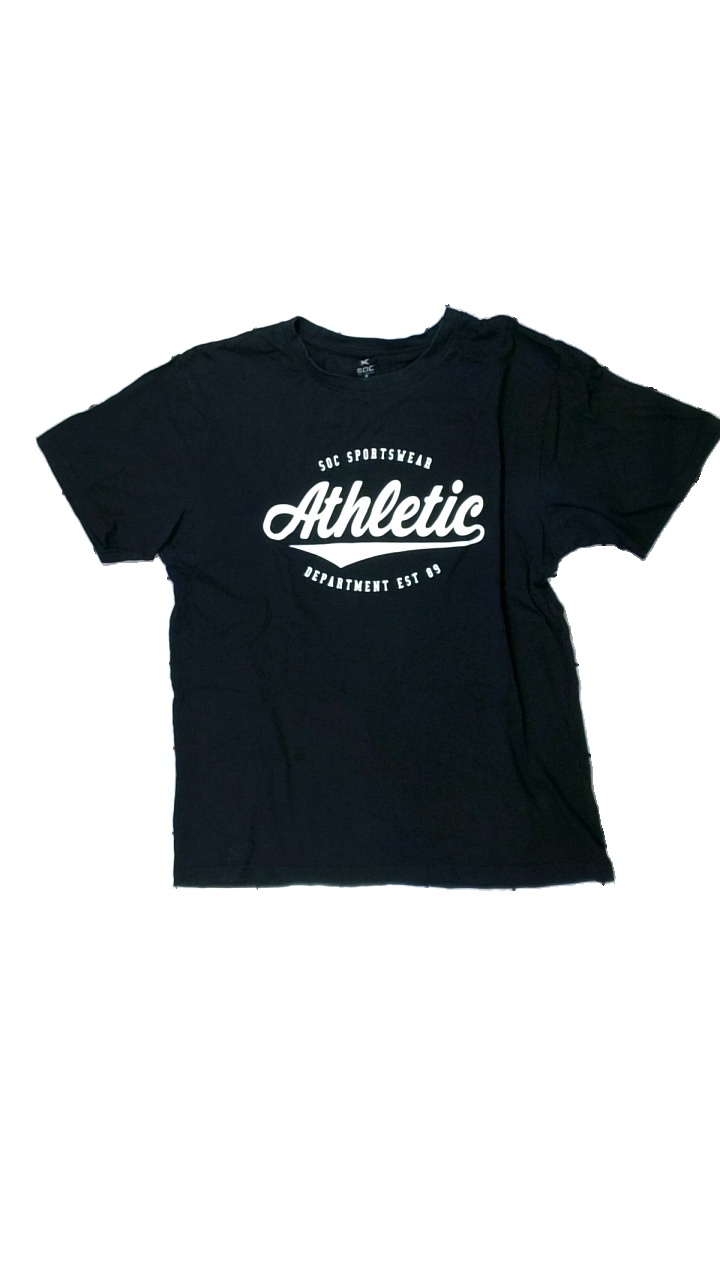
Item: T-shirt (Men)
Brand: Soc (stadium)
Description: svart t-shirt med text fram och hål bak
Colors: Black, White
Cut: Regular
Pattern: Other
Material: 100% cotton
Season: All
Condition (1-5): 3
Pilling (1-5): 5
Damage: hål arm
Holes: Major
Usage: Export
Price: <50